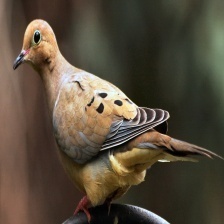
Species: MOURNING DOVE
Scientific name: ZENAIDA MACROURA